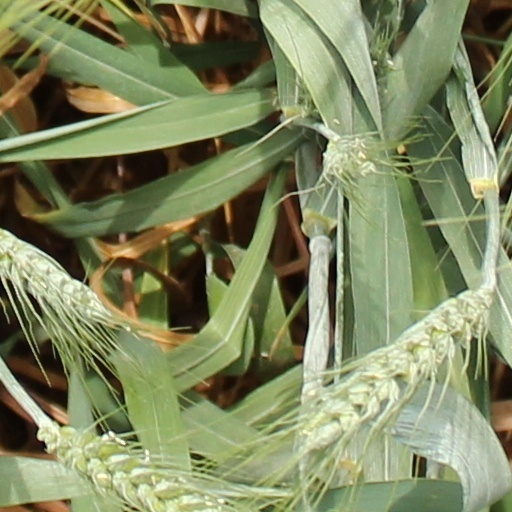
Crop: wheat